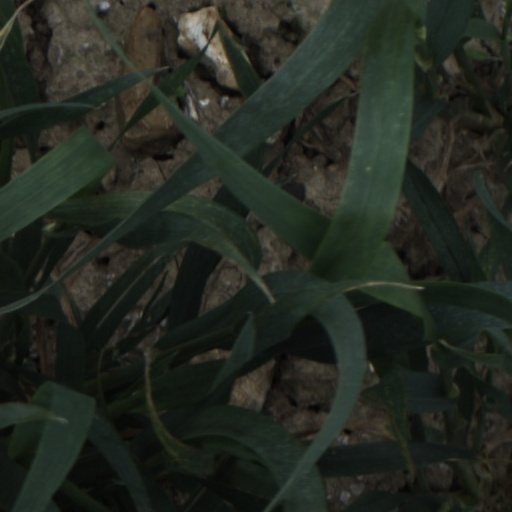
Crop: wheat